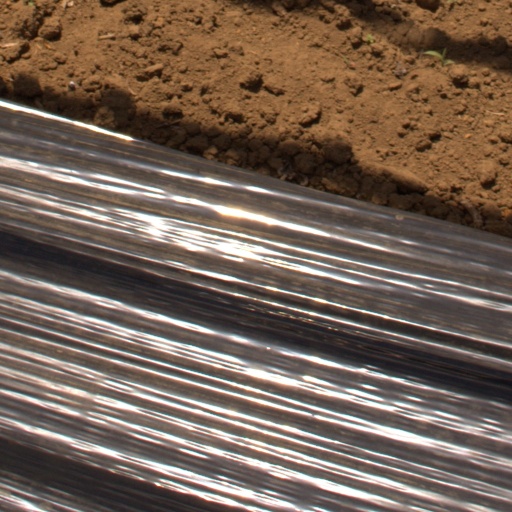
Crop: Jerusalem artichoke